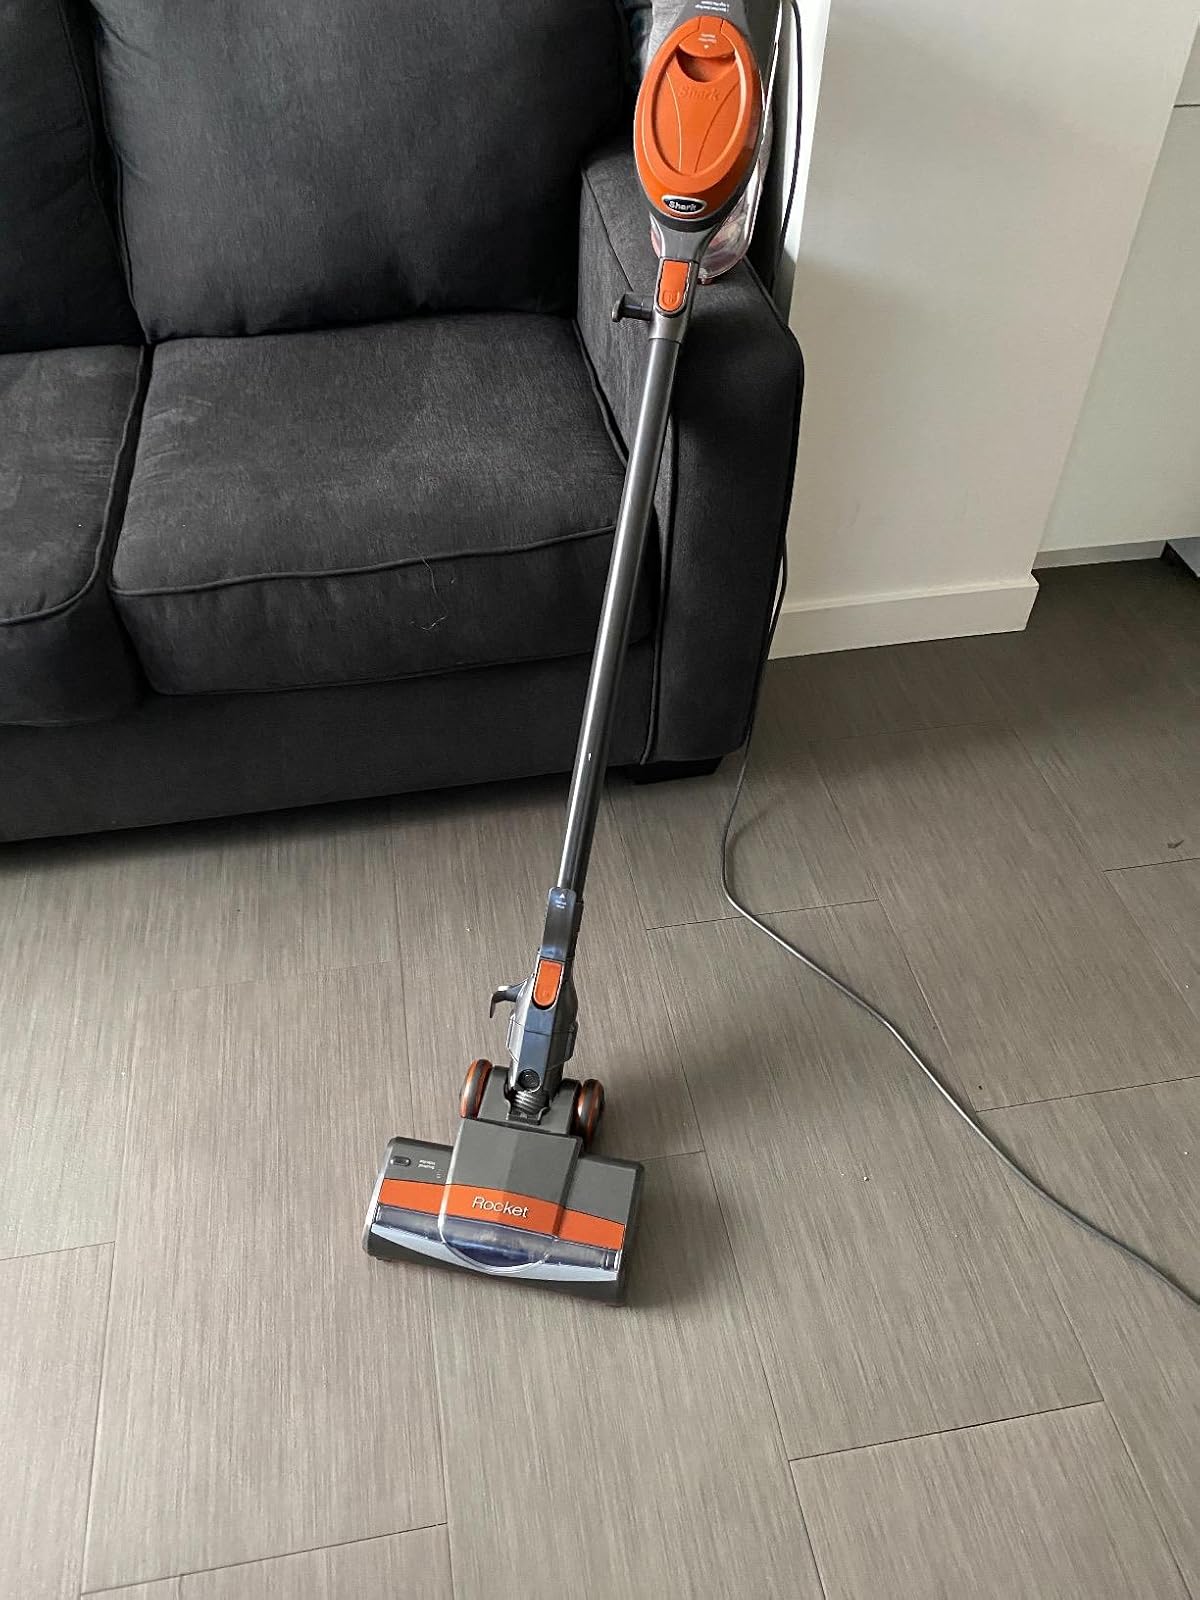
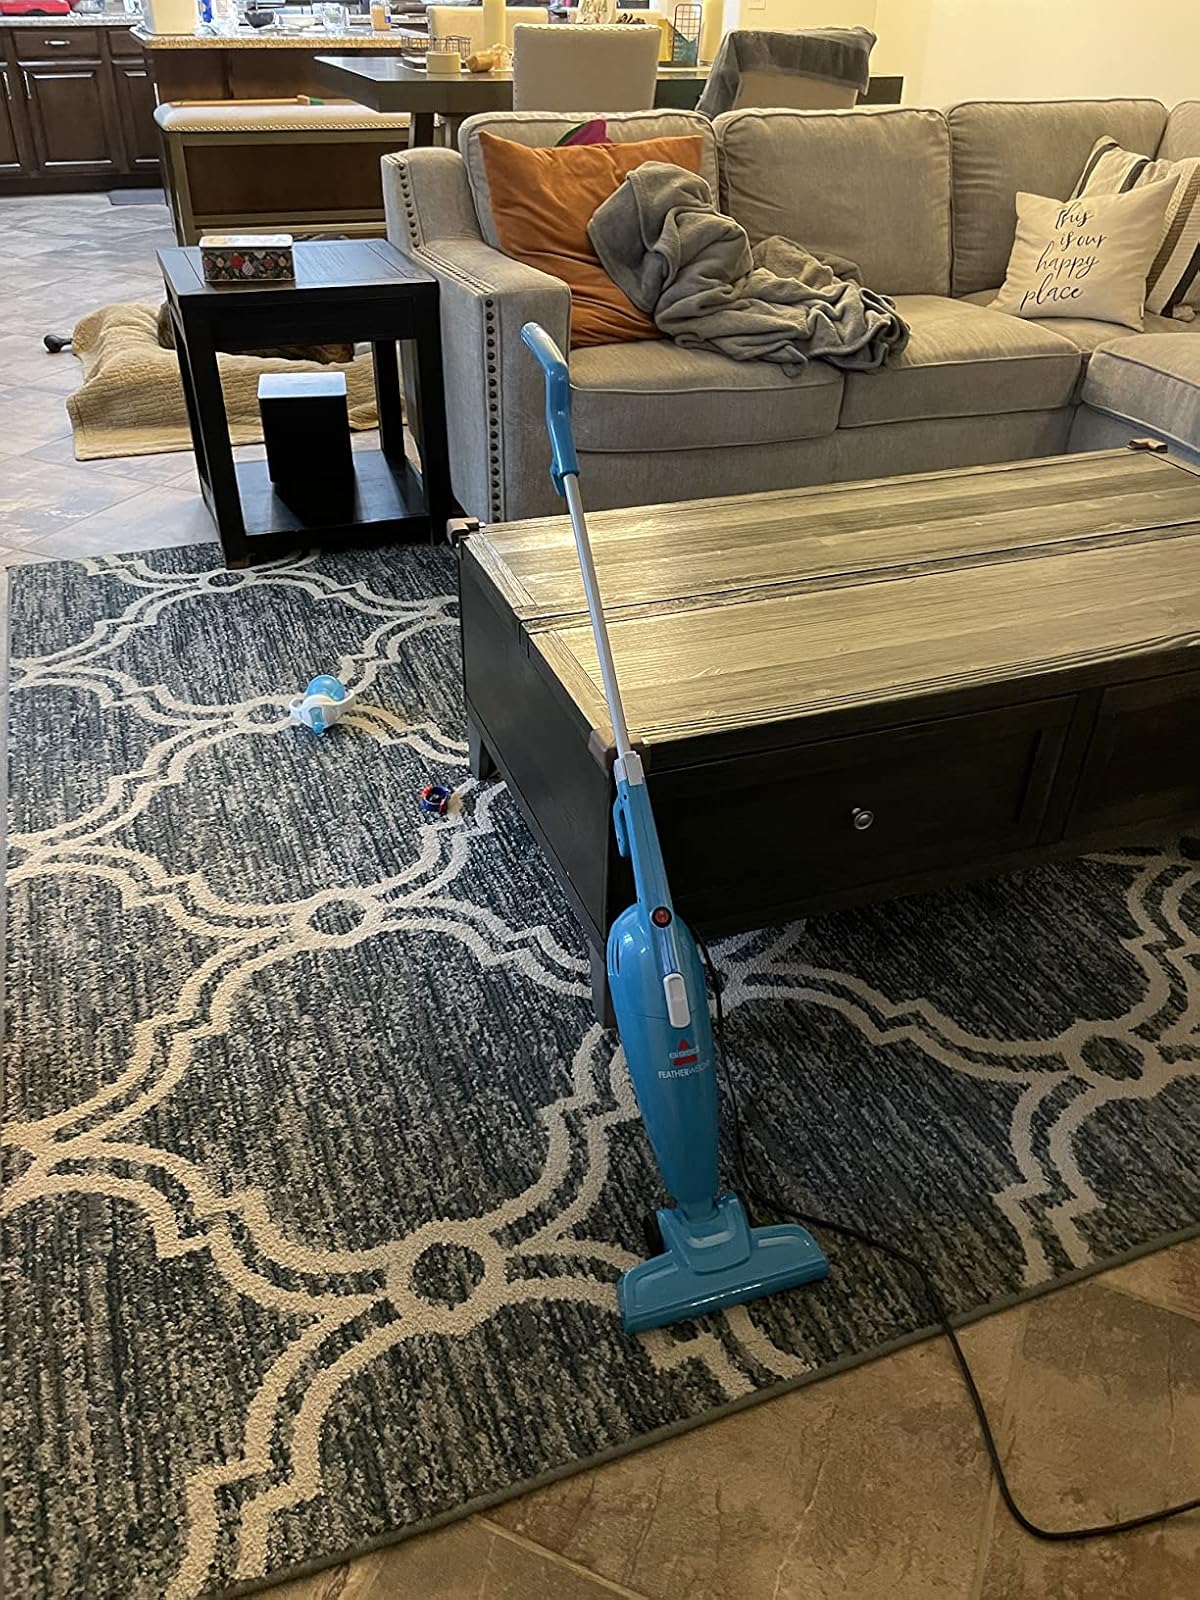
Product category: items_vacuum
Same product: no